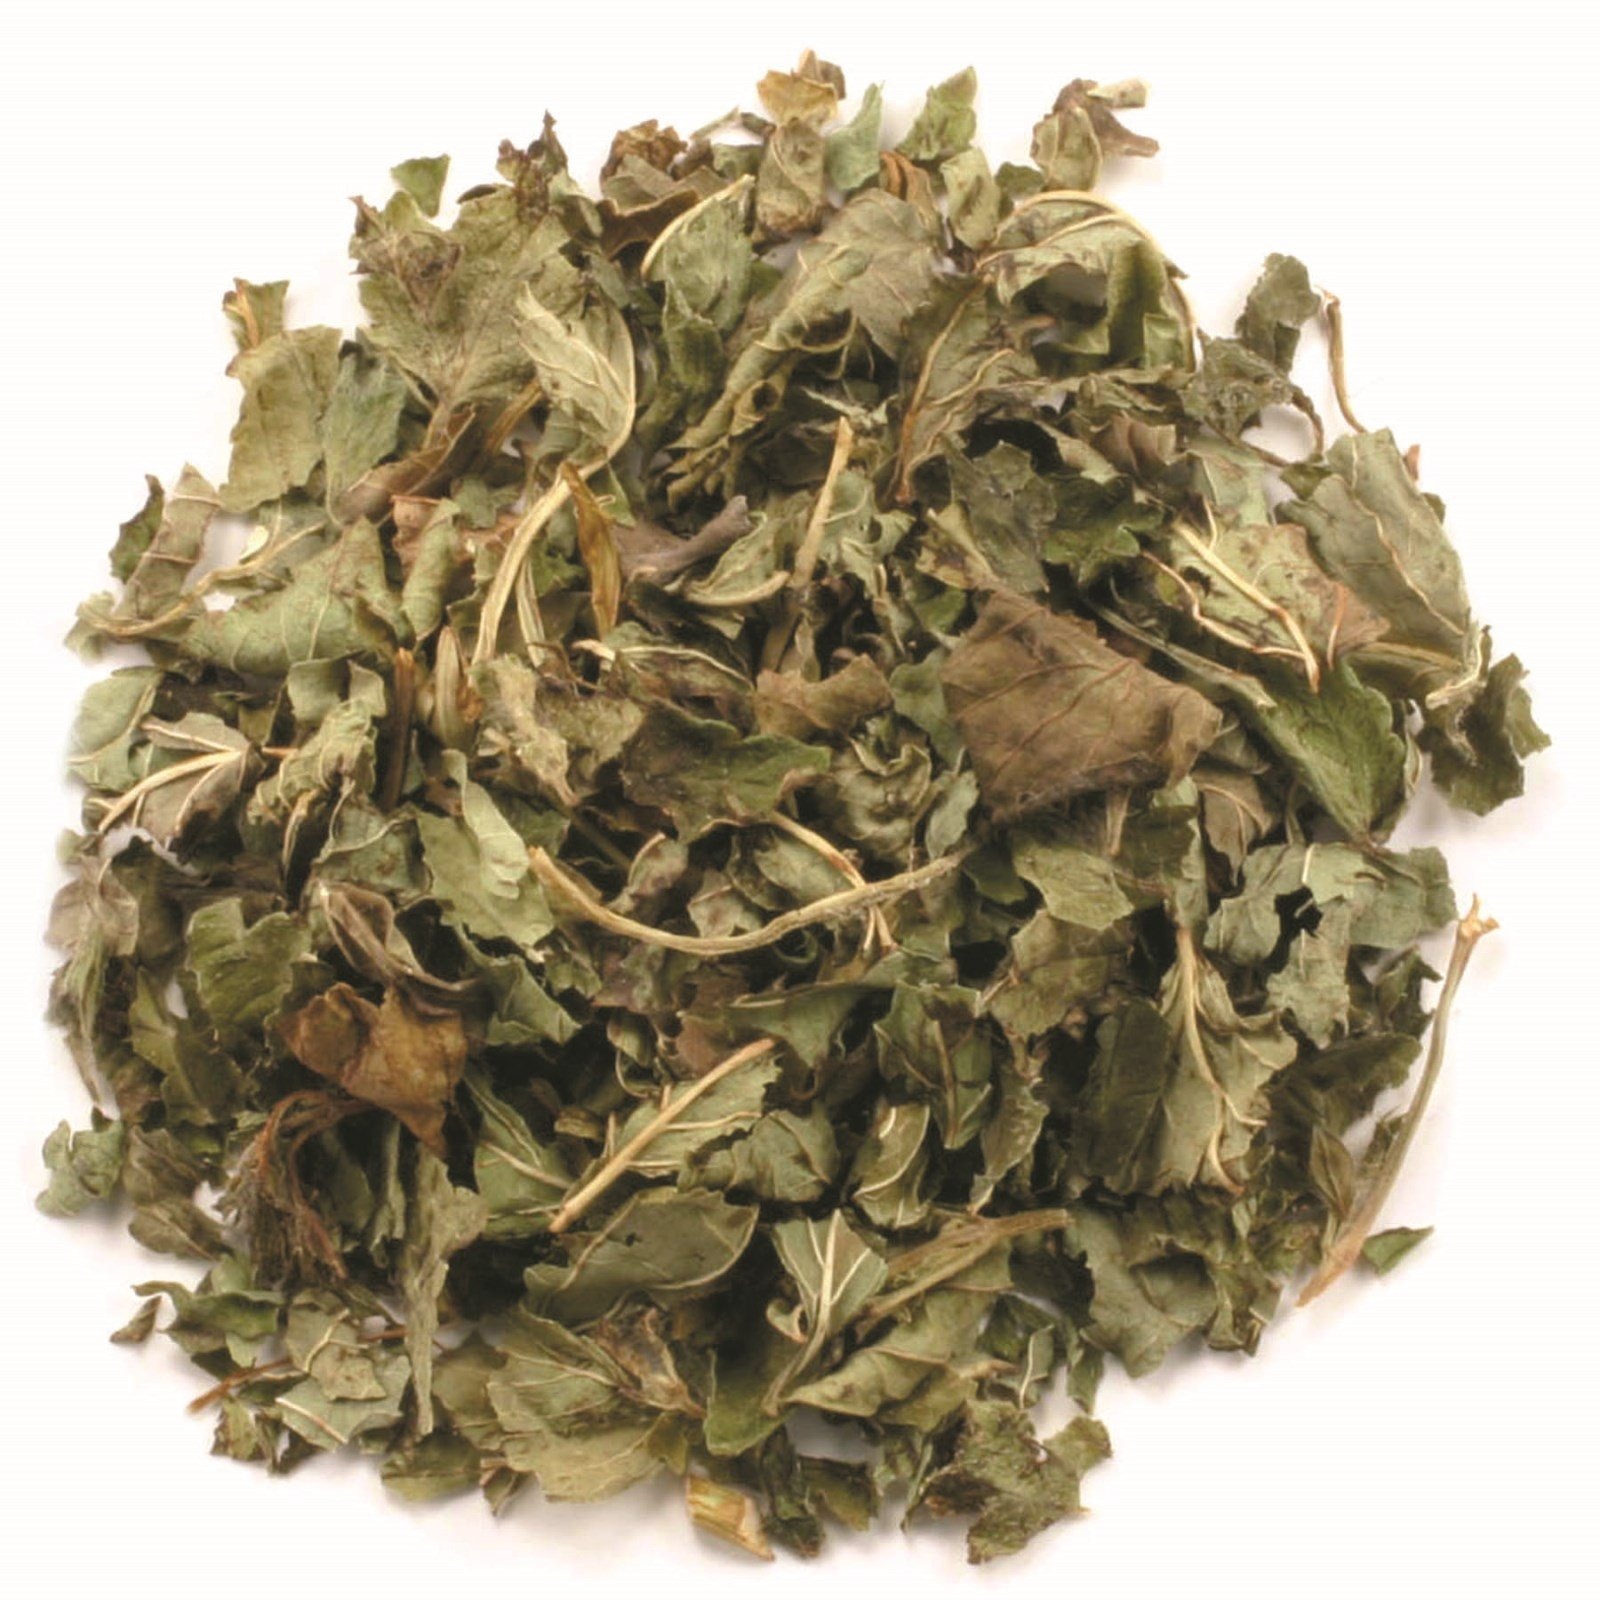
Item Name: Frontier Natural Products, Organic Cut & Sifted Lemon Balm Leaf, 16 oz (453 g) - 2pc
Value: 32.0
Unit: Ounce

Price: 65.96